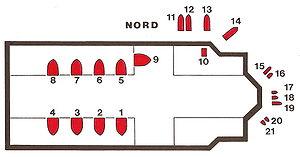
Plan géneral des vitraux avec peintures sur verre dans la cathédrale de Ratisbonne, Allemagne Español: Plano general de los vitrales con pinturas sobre cristal en la catedral de Ratisbona, Alemania